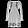
Label: Dress